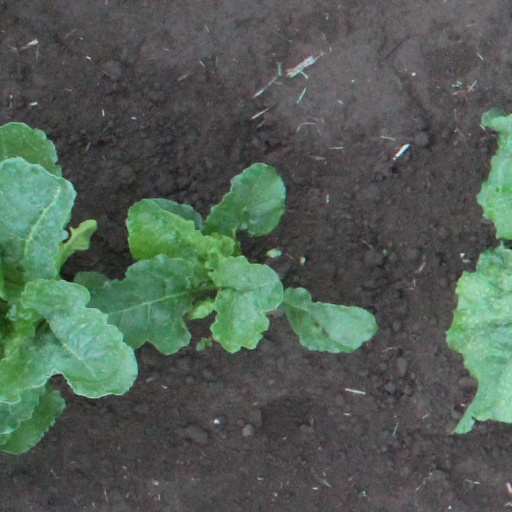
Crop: sugar beet